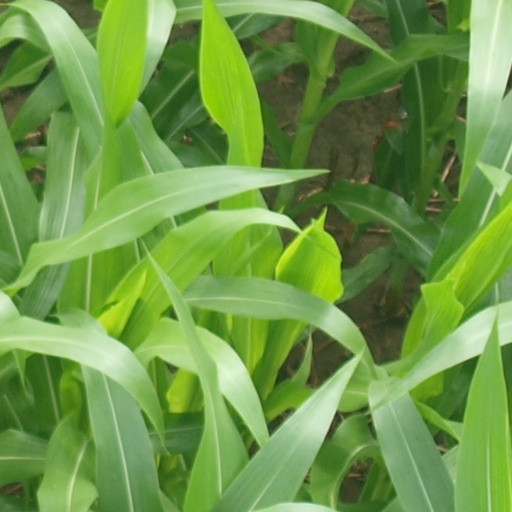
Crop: maize; corn